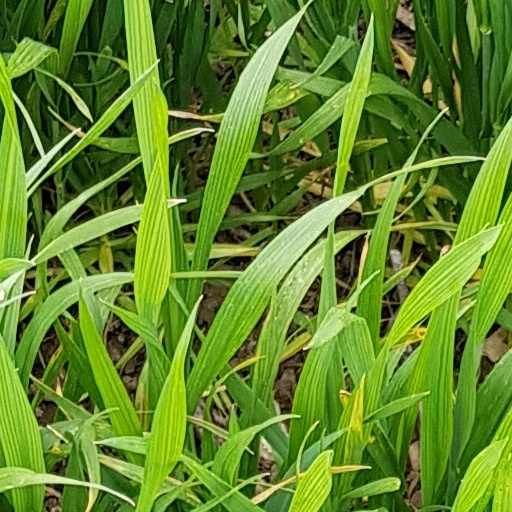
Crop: wheat